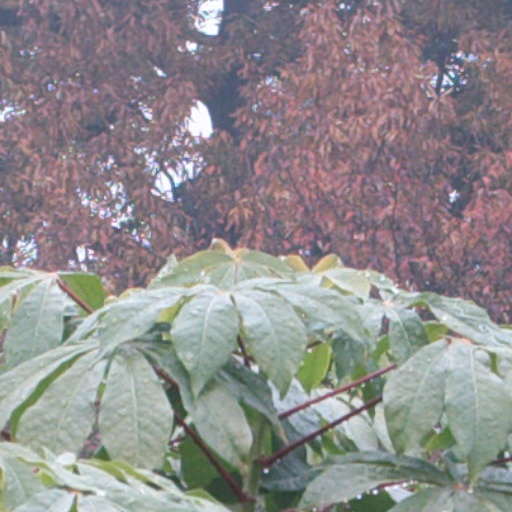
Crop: cassava